Isla Espíritu Santo

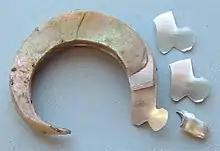
Native American shell fish hook from California. Auckland Museum

Early Holocene pearl oyster circular fishhooks, dating to 8750–8500 cal BP, have been discovered on Espíritu Santo Island. They've been found in Covacha Babisuri rock shelter on the island. This is one of the earliest known examples of shell fishhooks in the world.